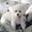
Label: dog